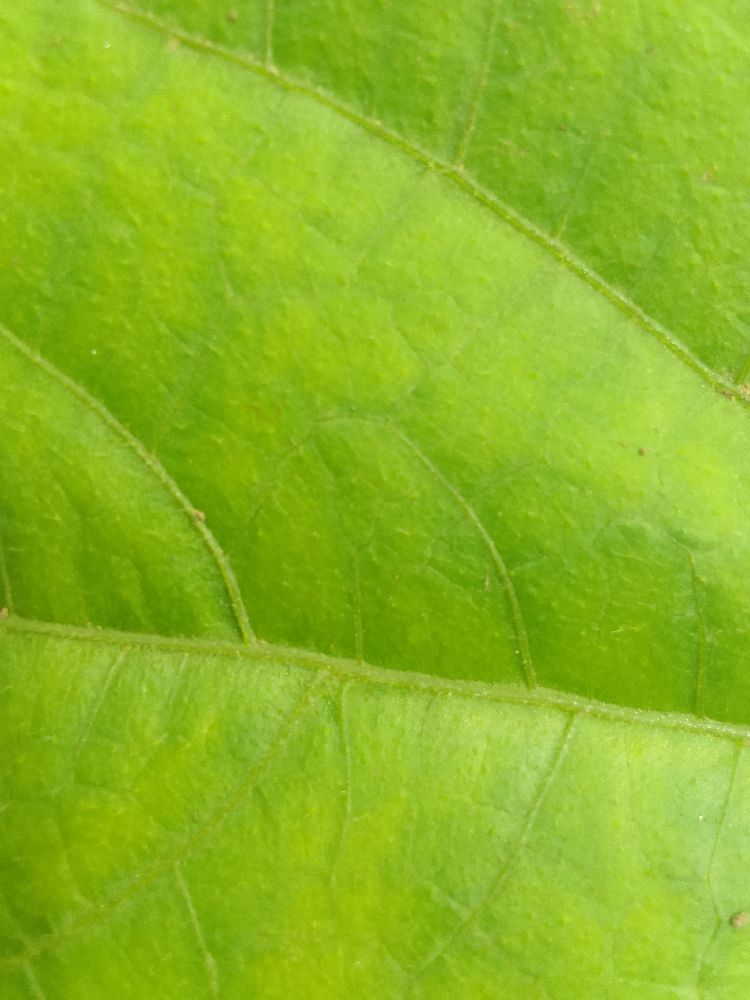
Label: healthy